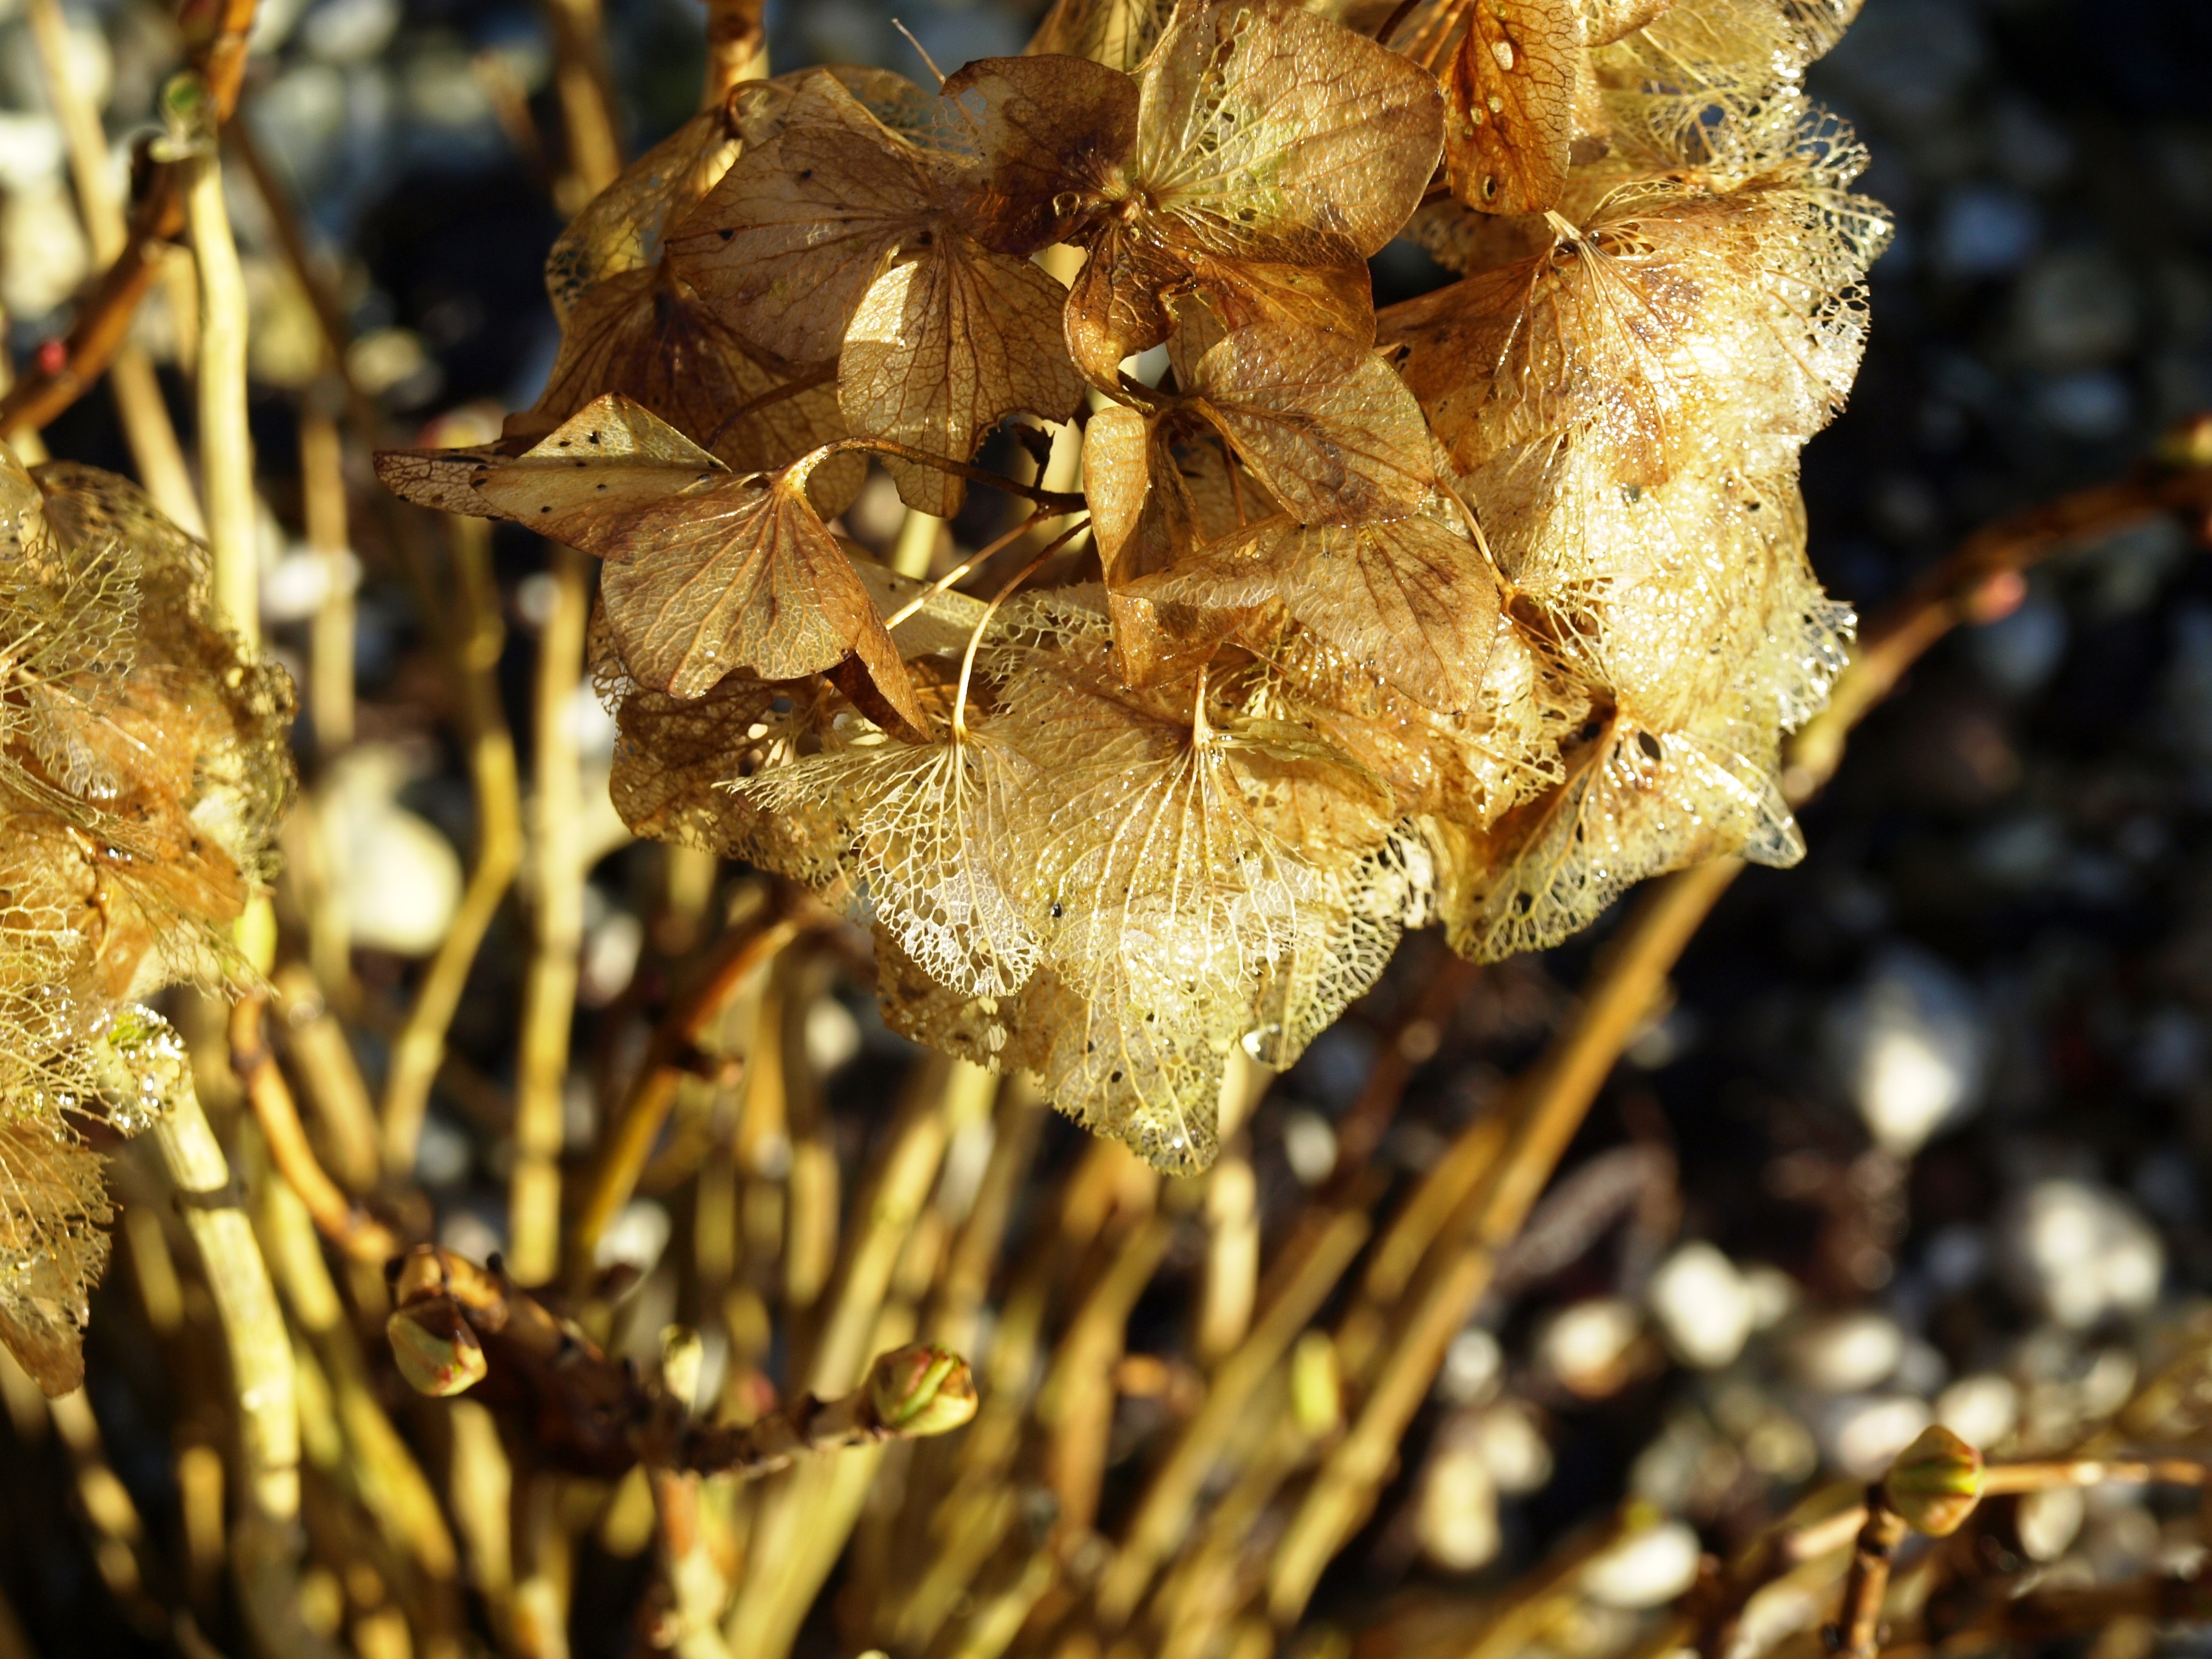
tree, nature, branch, cold, winter, plant, photography, leaf, flower, frost, dry, produce, autumn, brown, flora, hydrangea, season, fauna, close up, faded, macro photography, flowering plant, land plant